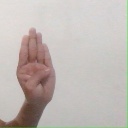
अक्षर: ब